Prayer

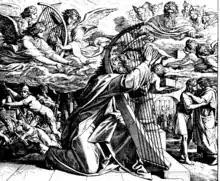
"David Prays for Deliverance", 1860 woodcut by Julius Schnorr von Karolsfeld

In the Hebrew Bible prayer is an evolving means of interacting with God, most frequently through a spontaneous, individual, unorganized form of petitioning and/or thanking. Standardized prayer such as is done today is non-existent, although beginning in Deuteronomy, the Bible lays the groundwork for organized prayer, including basic liturgical guidelines, and by the Bible's later books, prayer has evolved to a more standardized form, although still radically different from the form practiced by modern Jews.